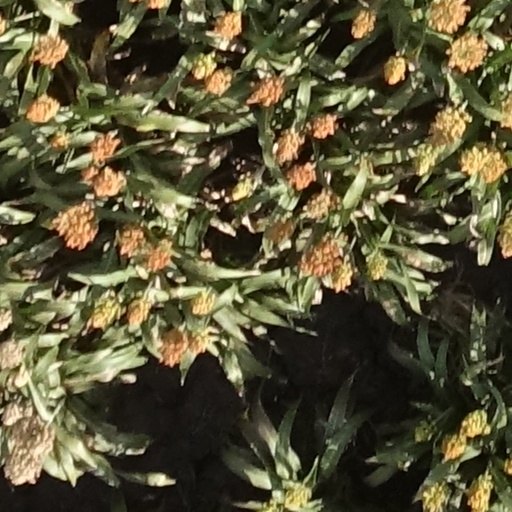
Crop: sorghum